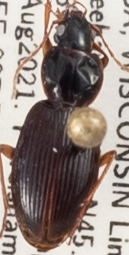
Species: Synuchus impunctatus
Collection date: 2021-08-31
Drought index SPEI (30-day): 0.746
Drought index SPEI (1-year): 0.258
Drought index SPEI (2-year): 1.546